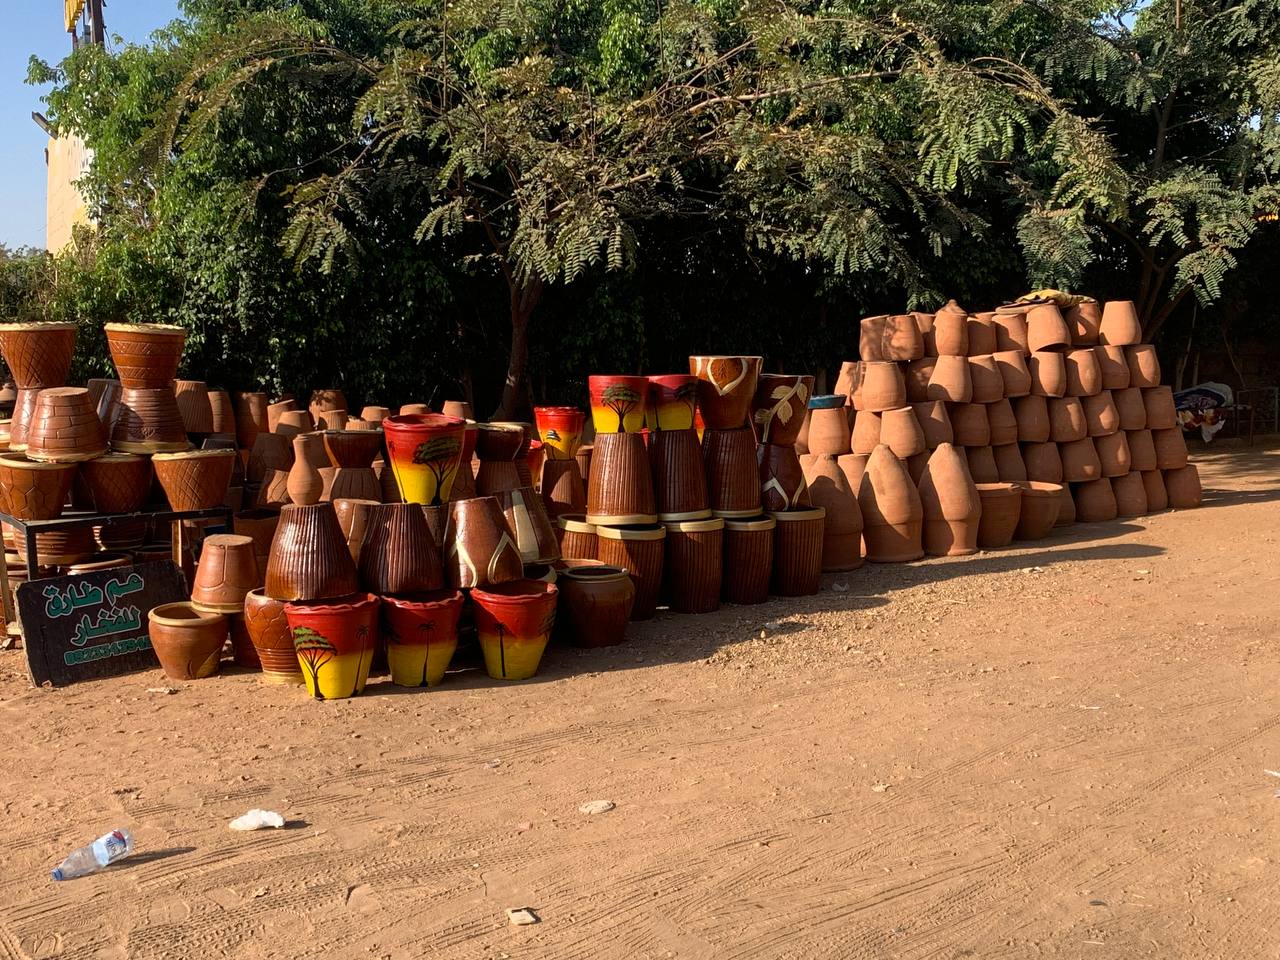
الوصف بالفصحى: عرض منتجات فخارية تقليدية للبيع في الهواء الطلق
الوصف بالعامية السودانية: معرض فخار وأزيار ملونة تحت ظل شجرة للبيع
التصنيف: Marketplaces
التصنيف الفرعي: Market infrastructure